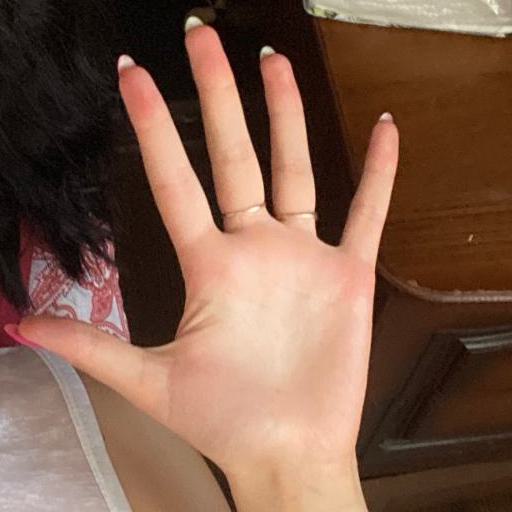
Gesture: palm